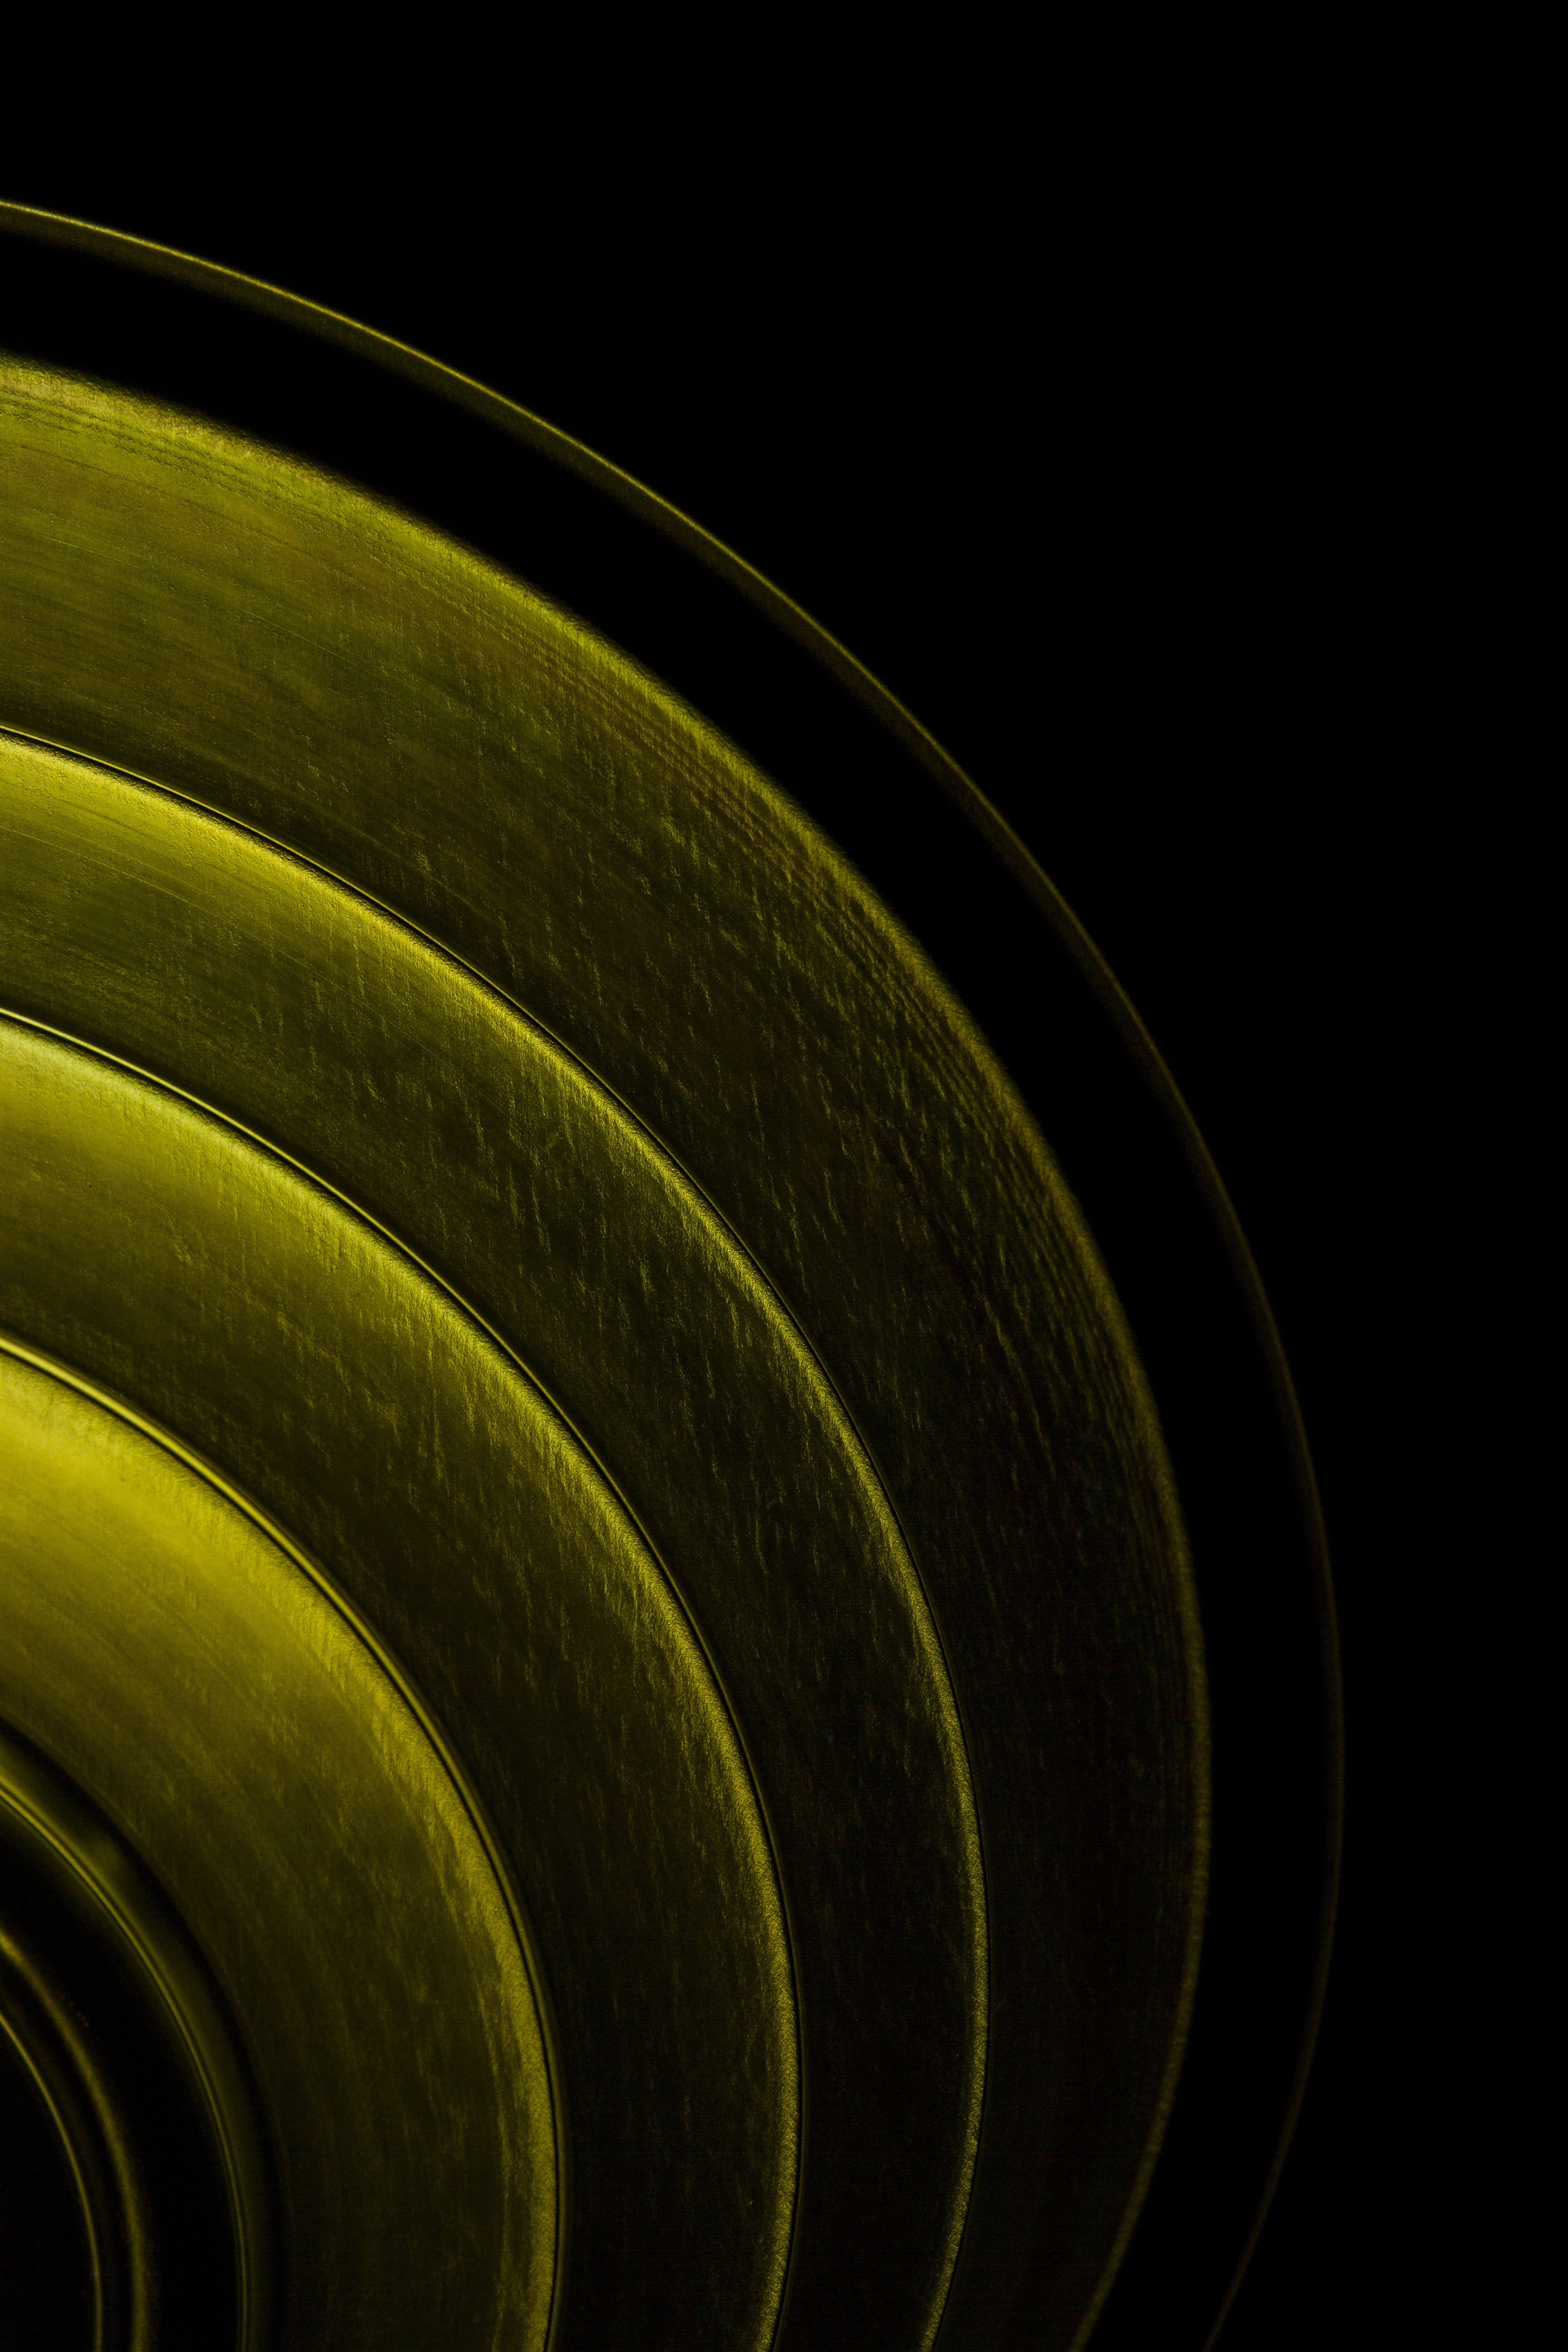
light, abstract, technology, photography, sunlight, leaf, wave, atmosphere, pattern, line, green, darkness, infinity, yellow, circle, futuristic, close up, science, lights, dream, background, fantasy, shape, macro photography, gravity, concepts, atmosphere of earth, computer wallpaper, opinions, magnetic field